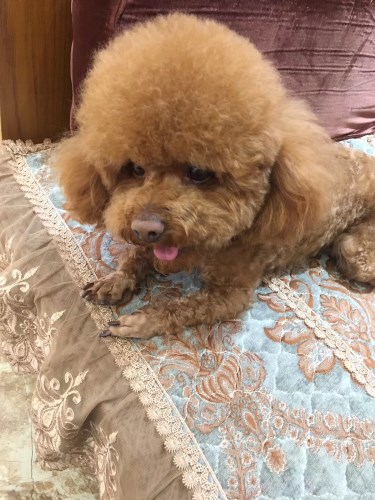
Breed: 7449-n000128-teddy